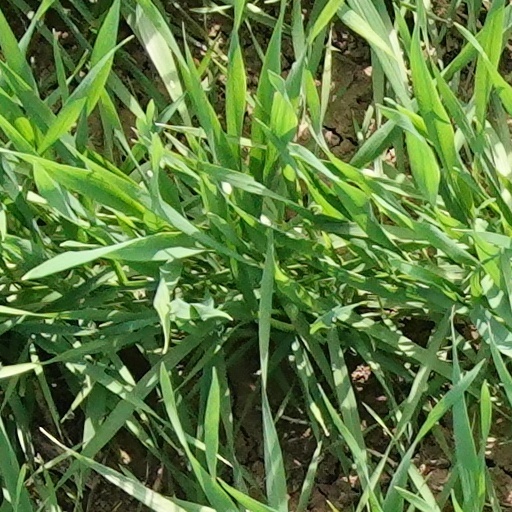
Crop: wheat